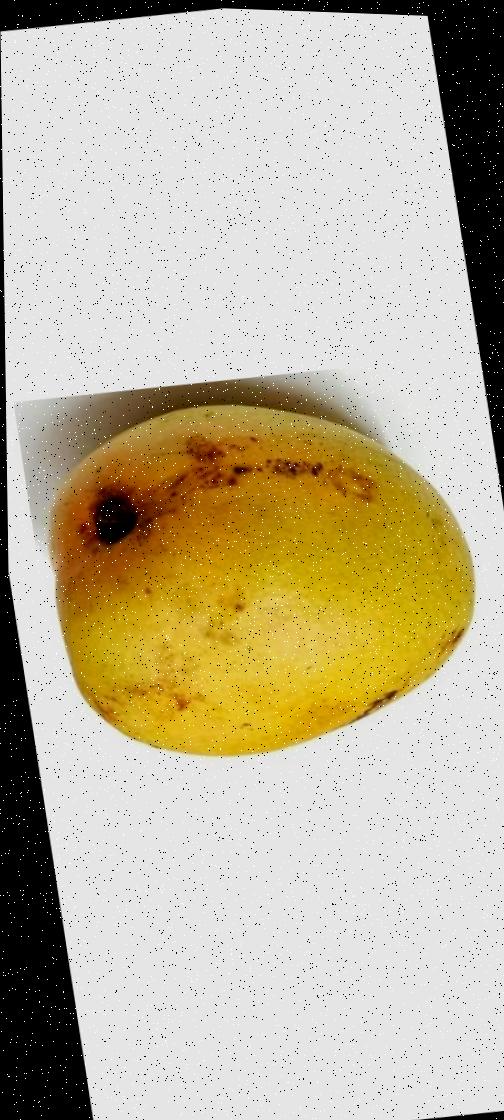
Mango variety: Bari-11